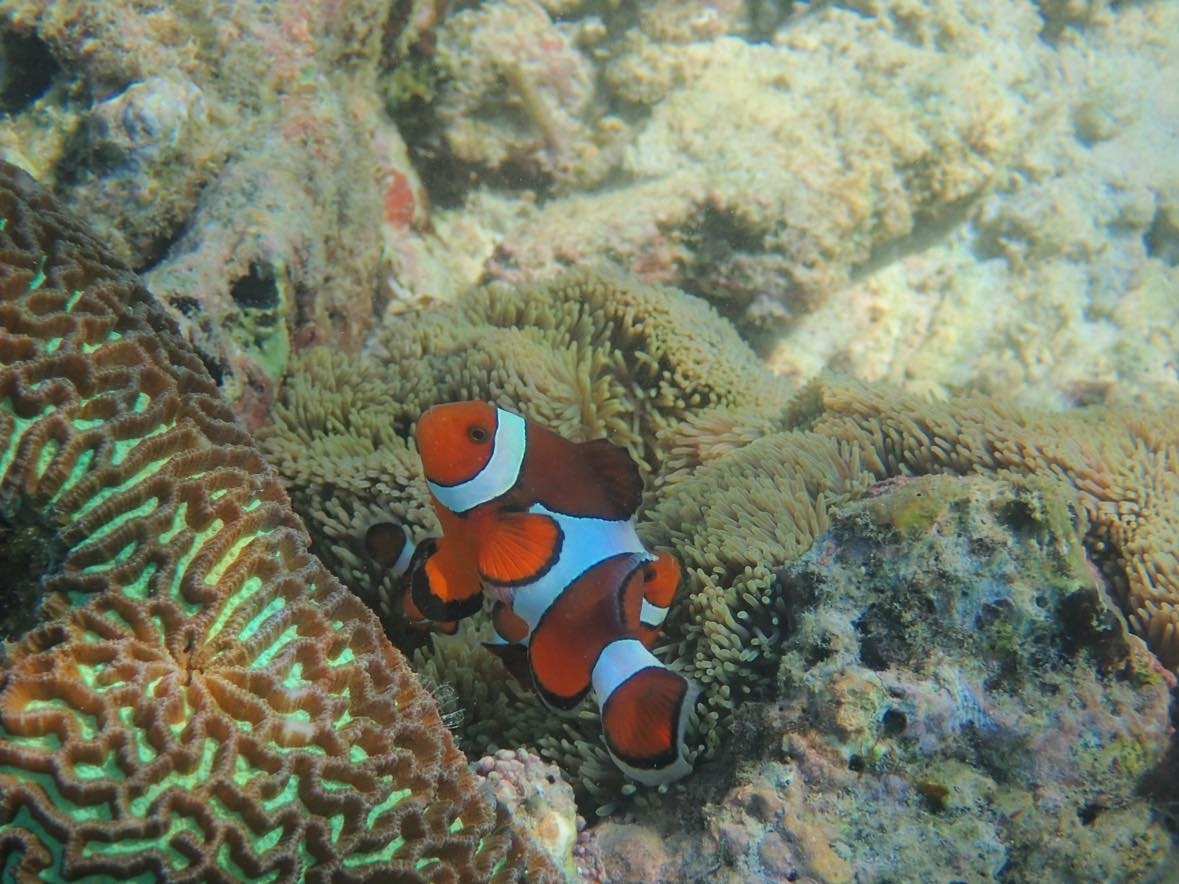
Amphiprion ocellaris (Ocellaris Anemonefish)